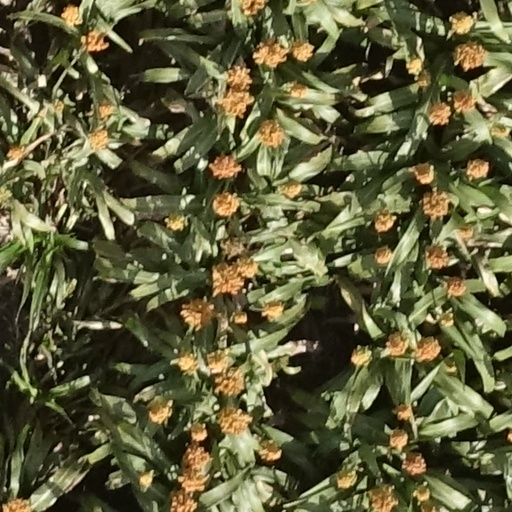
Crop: sorghum